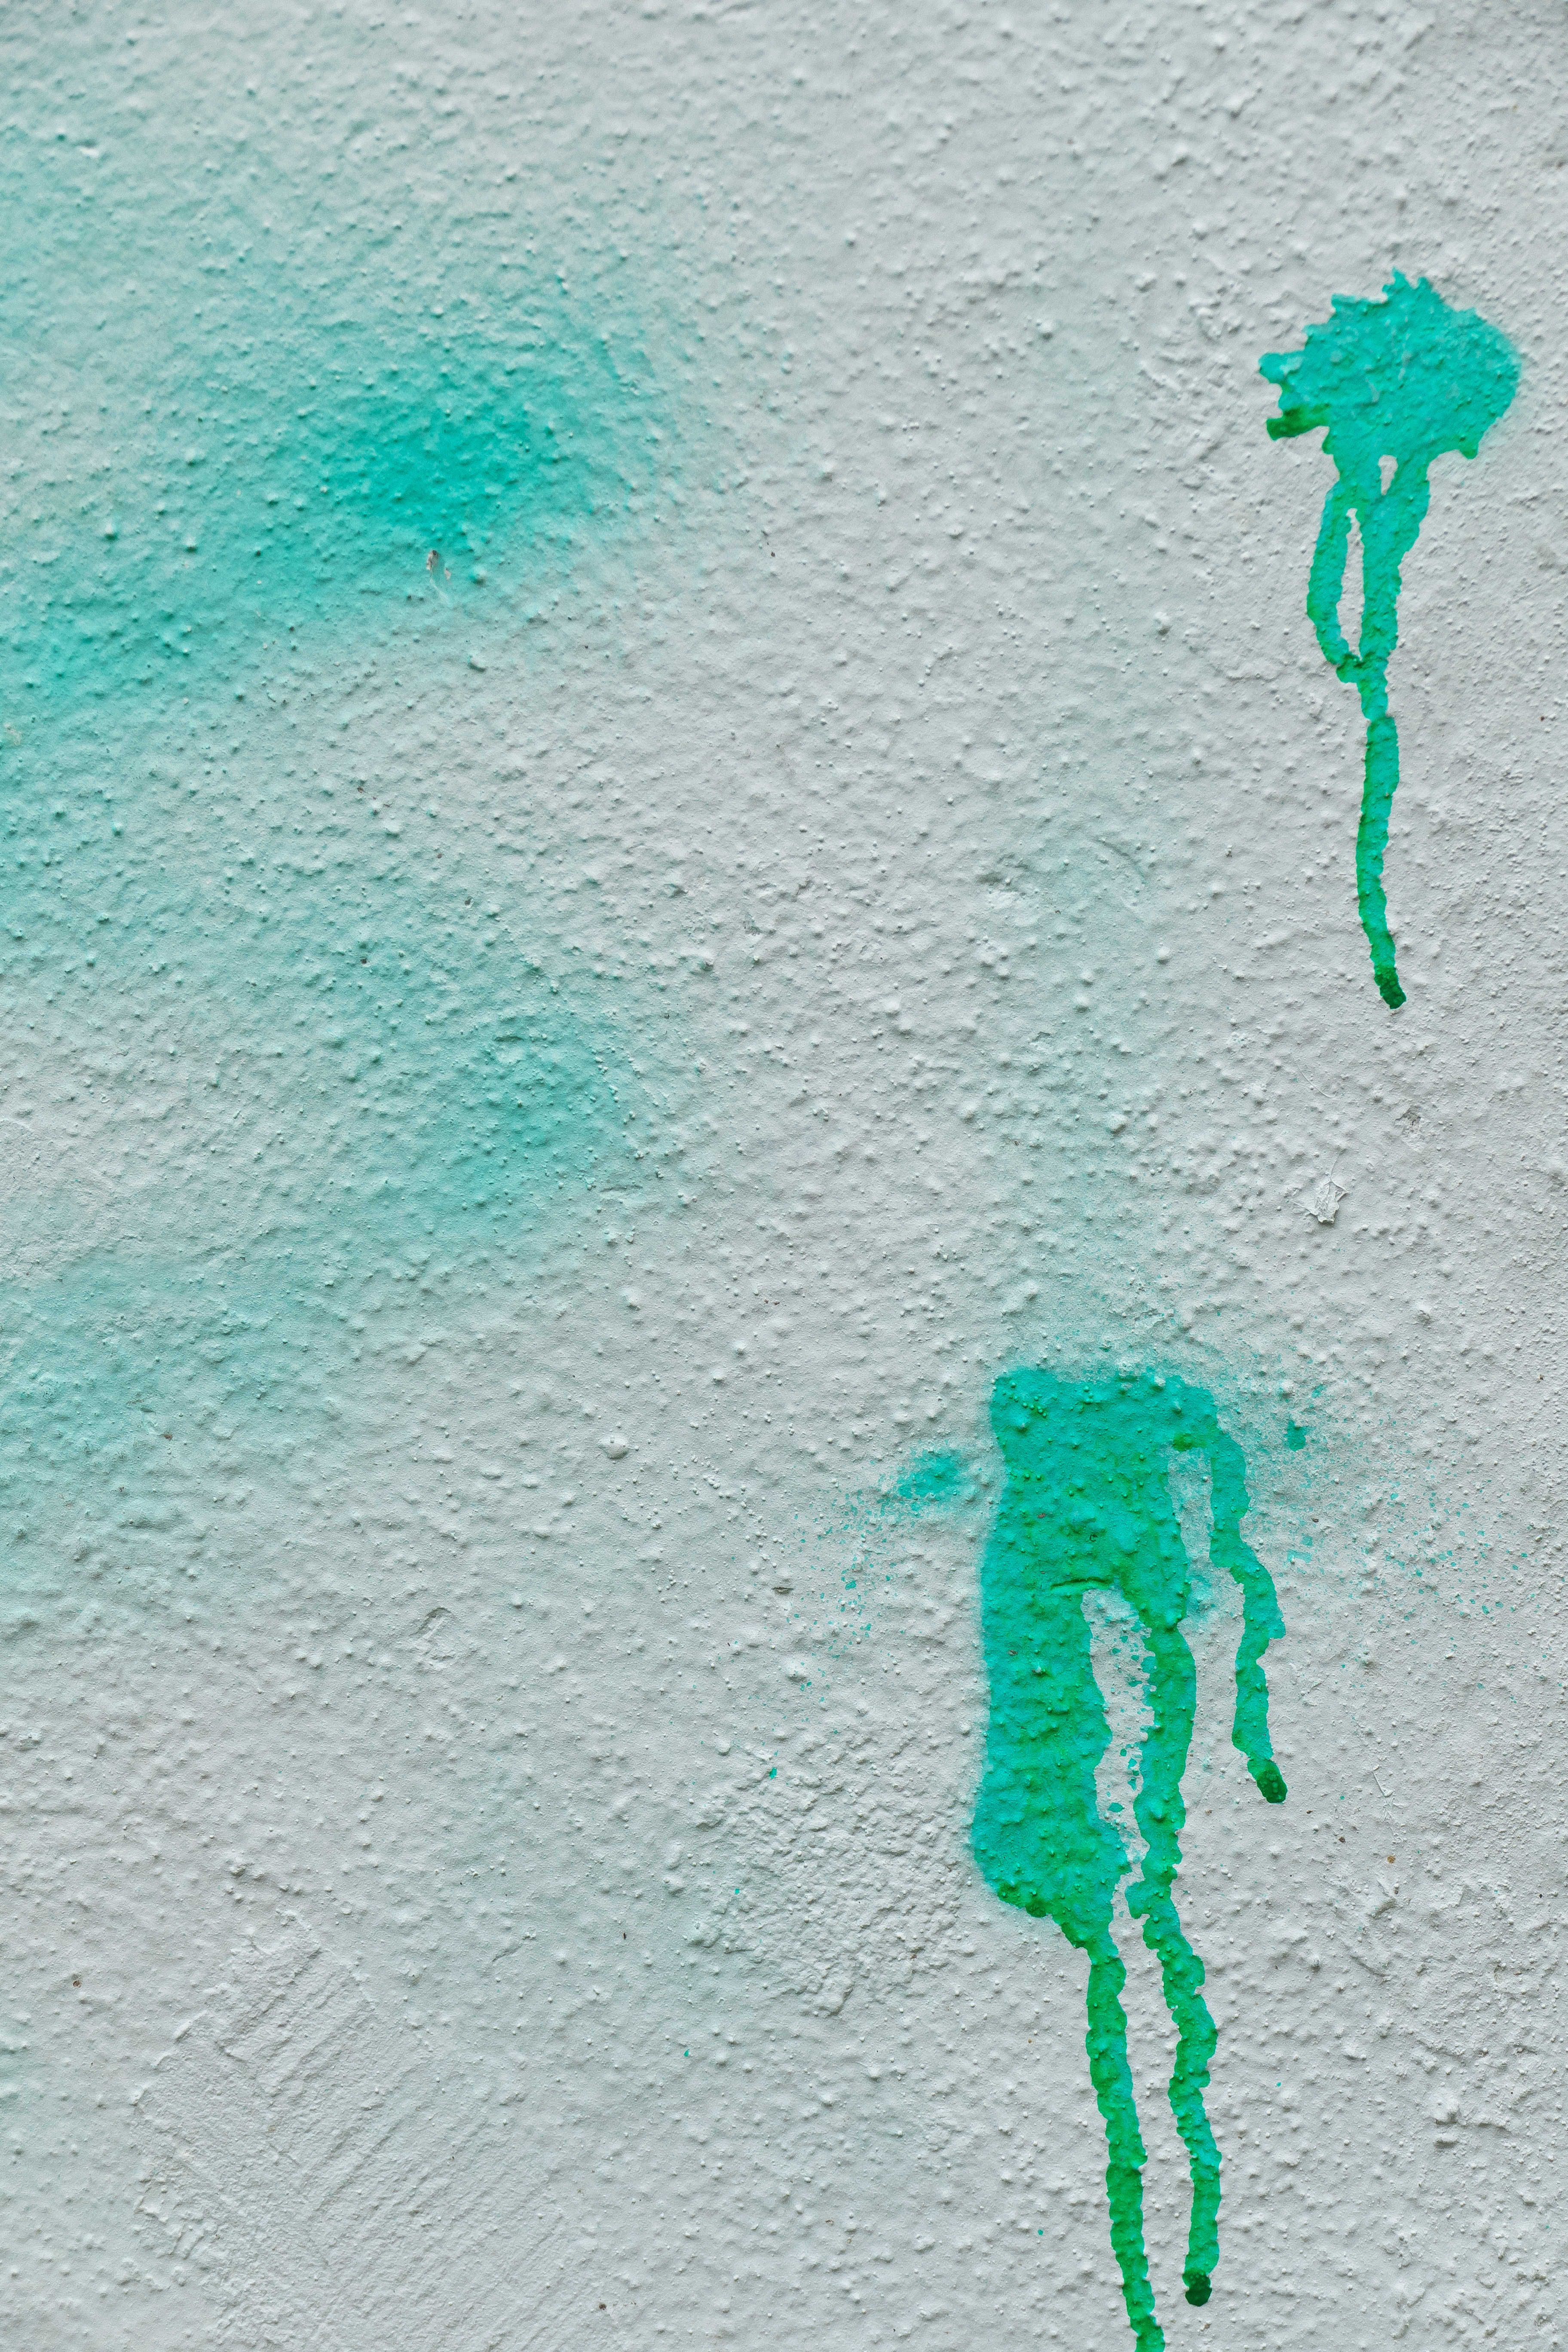
wave, wall, green, spray, grunge, blue, graffiti, art, vandalism, turquoise, illustration, masonry, embroidery, sprayer